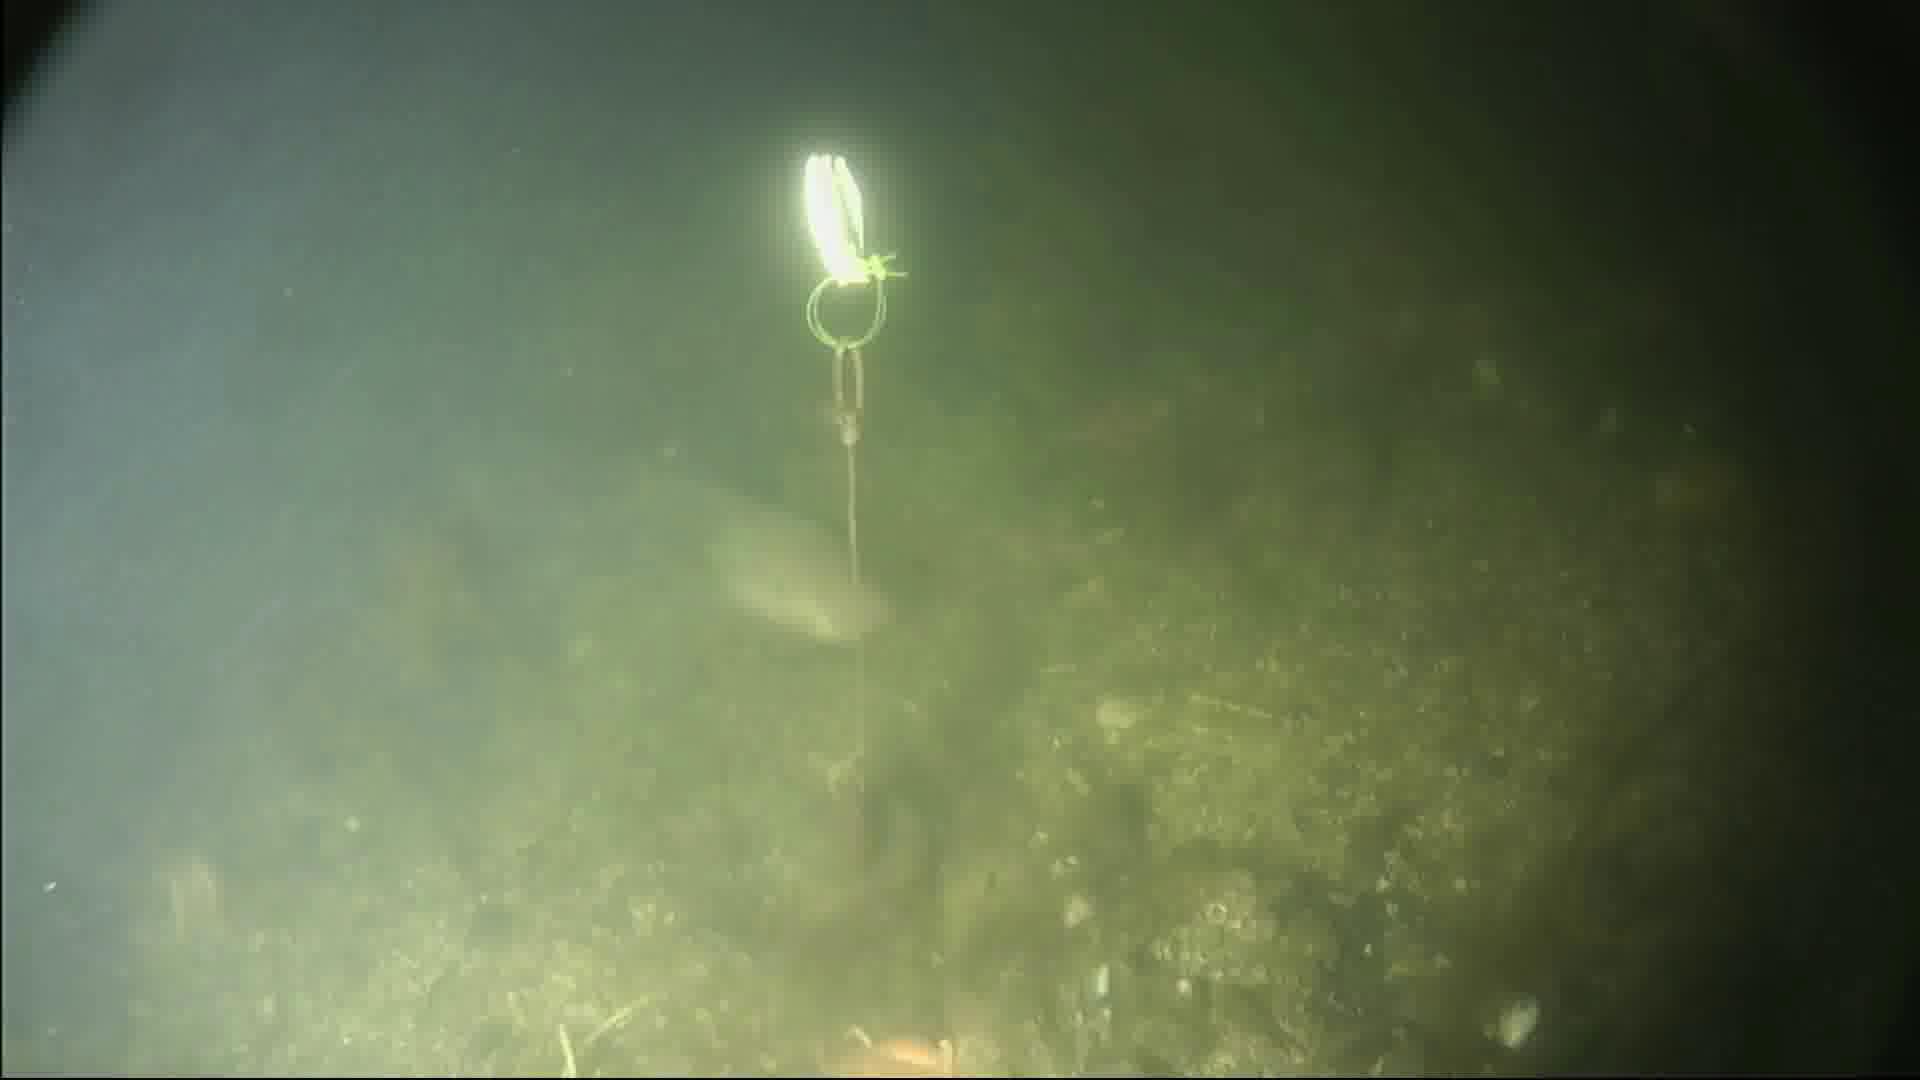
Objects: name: fish
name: starfish